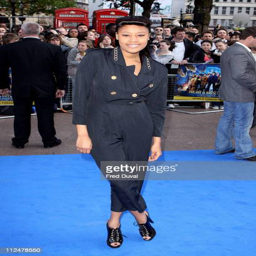
musical artist attends the world premiere